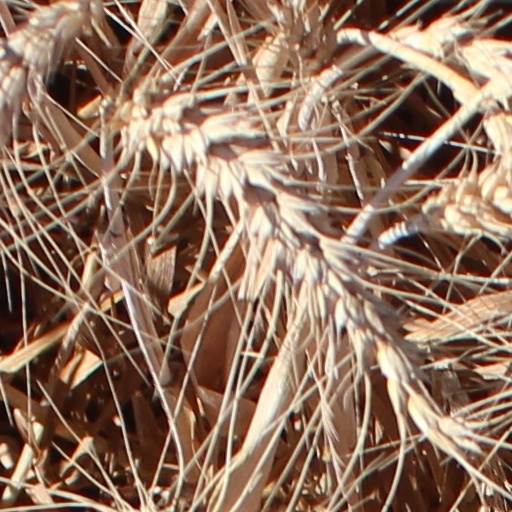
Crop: wheat